Song Si-yŏl

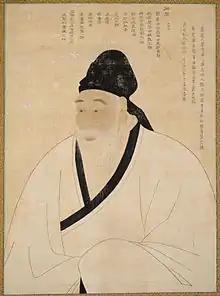

Song Si-yŏl (1607–1689), also known by his art names Uam and Ujae or by the honorific Master Song, was a Korean philosopher and politician. Born in Okcheon, North Chungcheong Province, he was known for his concern with the problems of the common people. He served in governmental service for more than fifty years, and his name features over 3,000 times in the "Veritable Records of the Joseon Dynasty", the greatest frequency that any individual is mentioned. He was executed by the royal court for writing an inflammatory letter to the king.